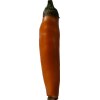
Label: pepper